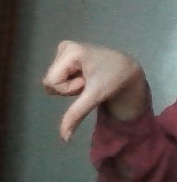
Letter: waw